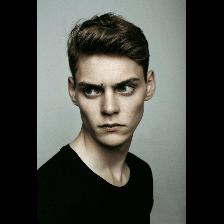
Label: Human